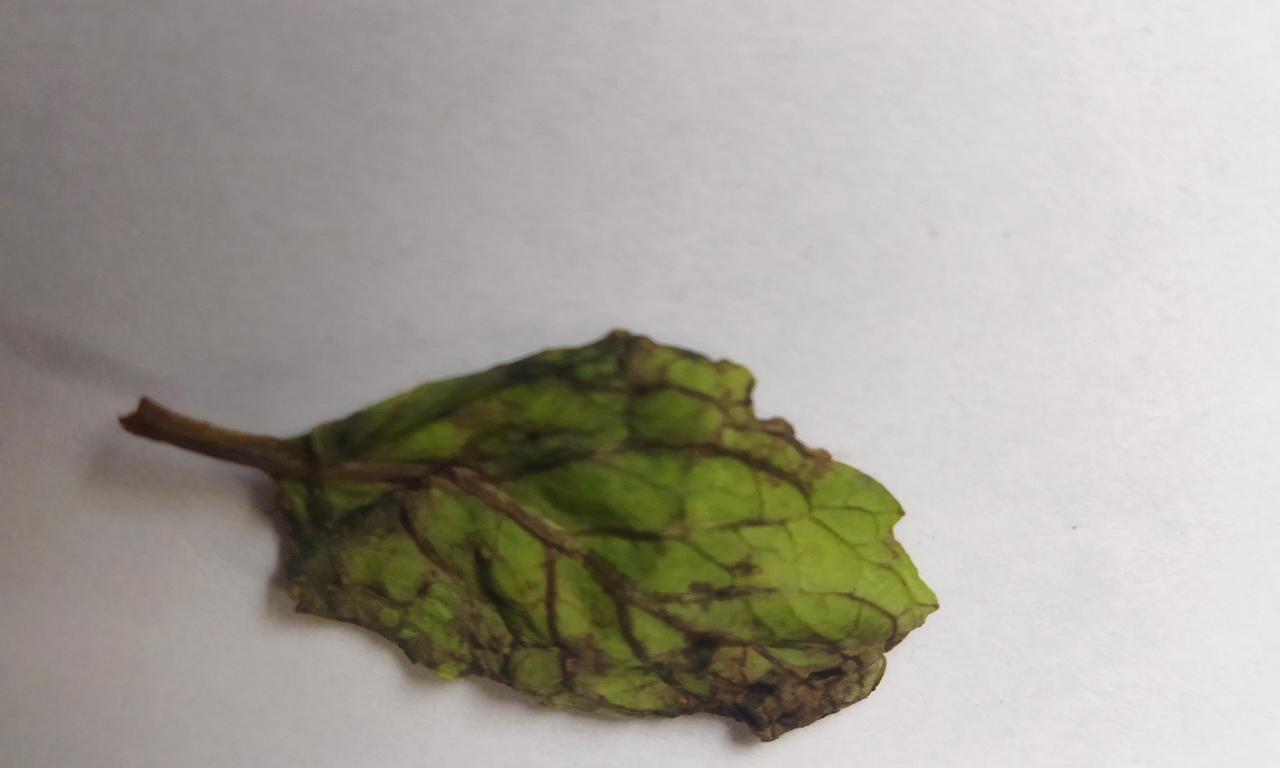
Label: Spoiled